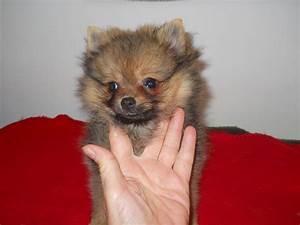
dog